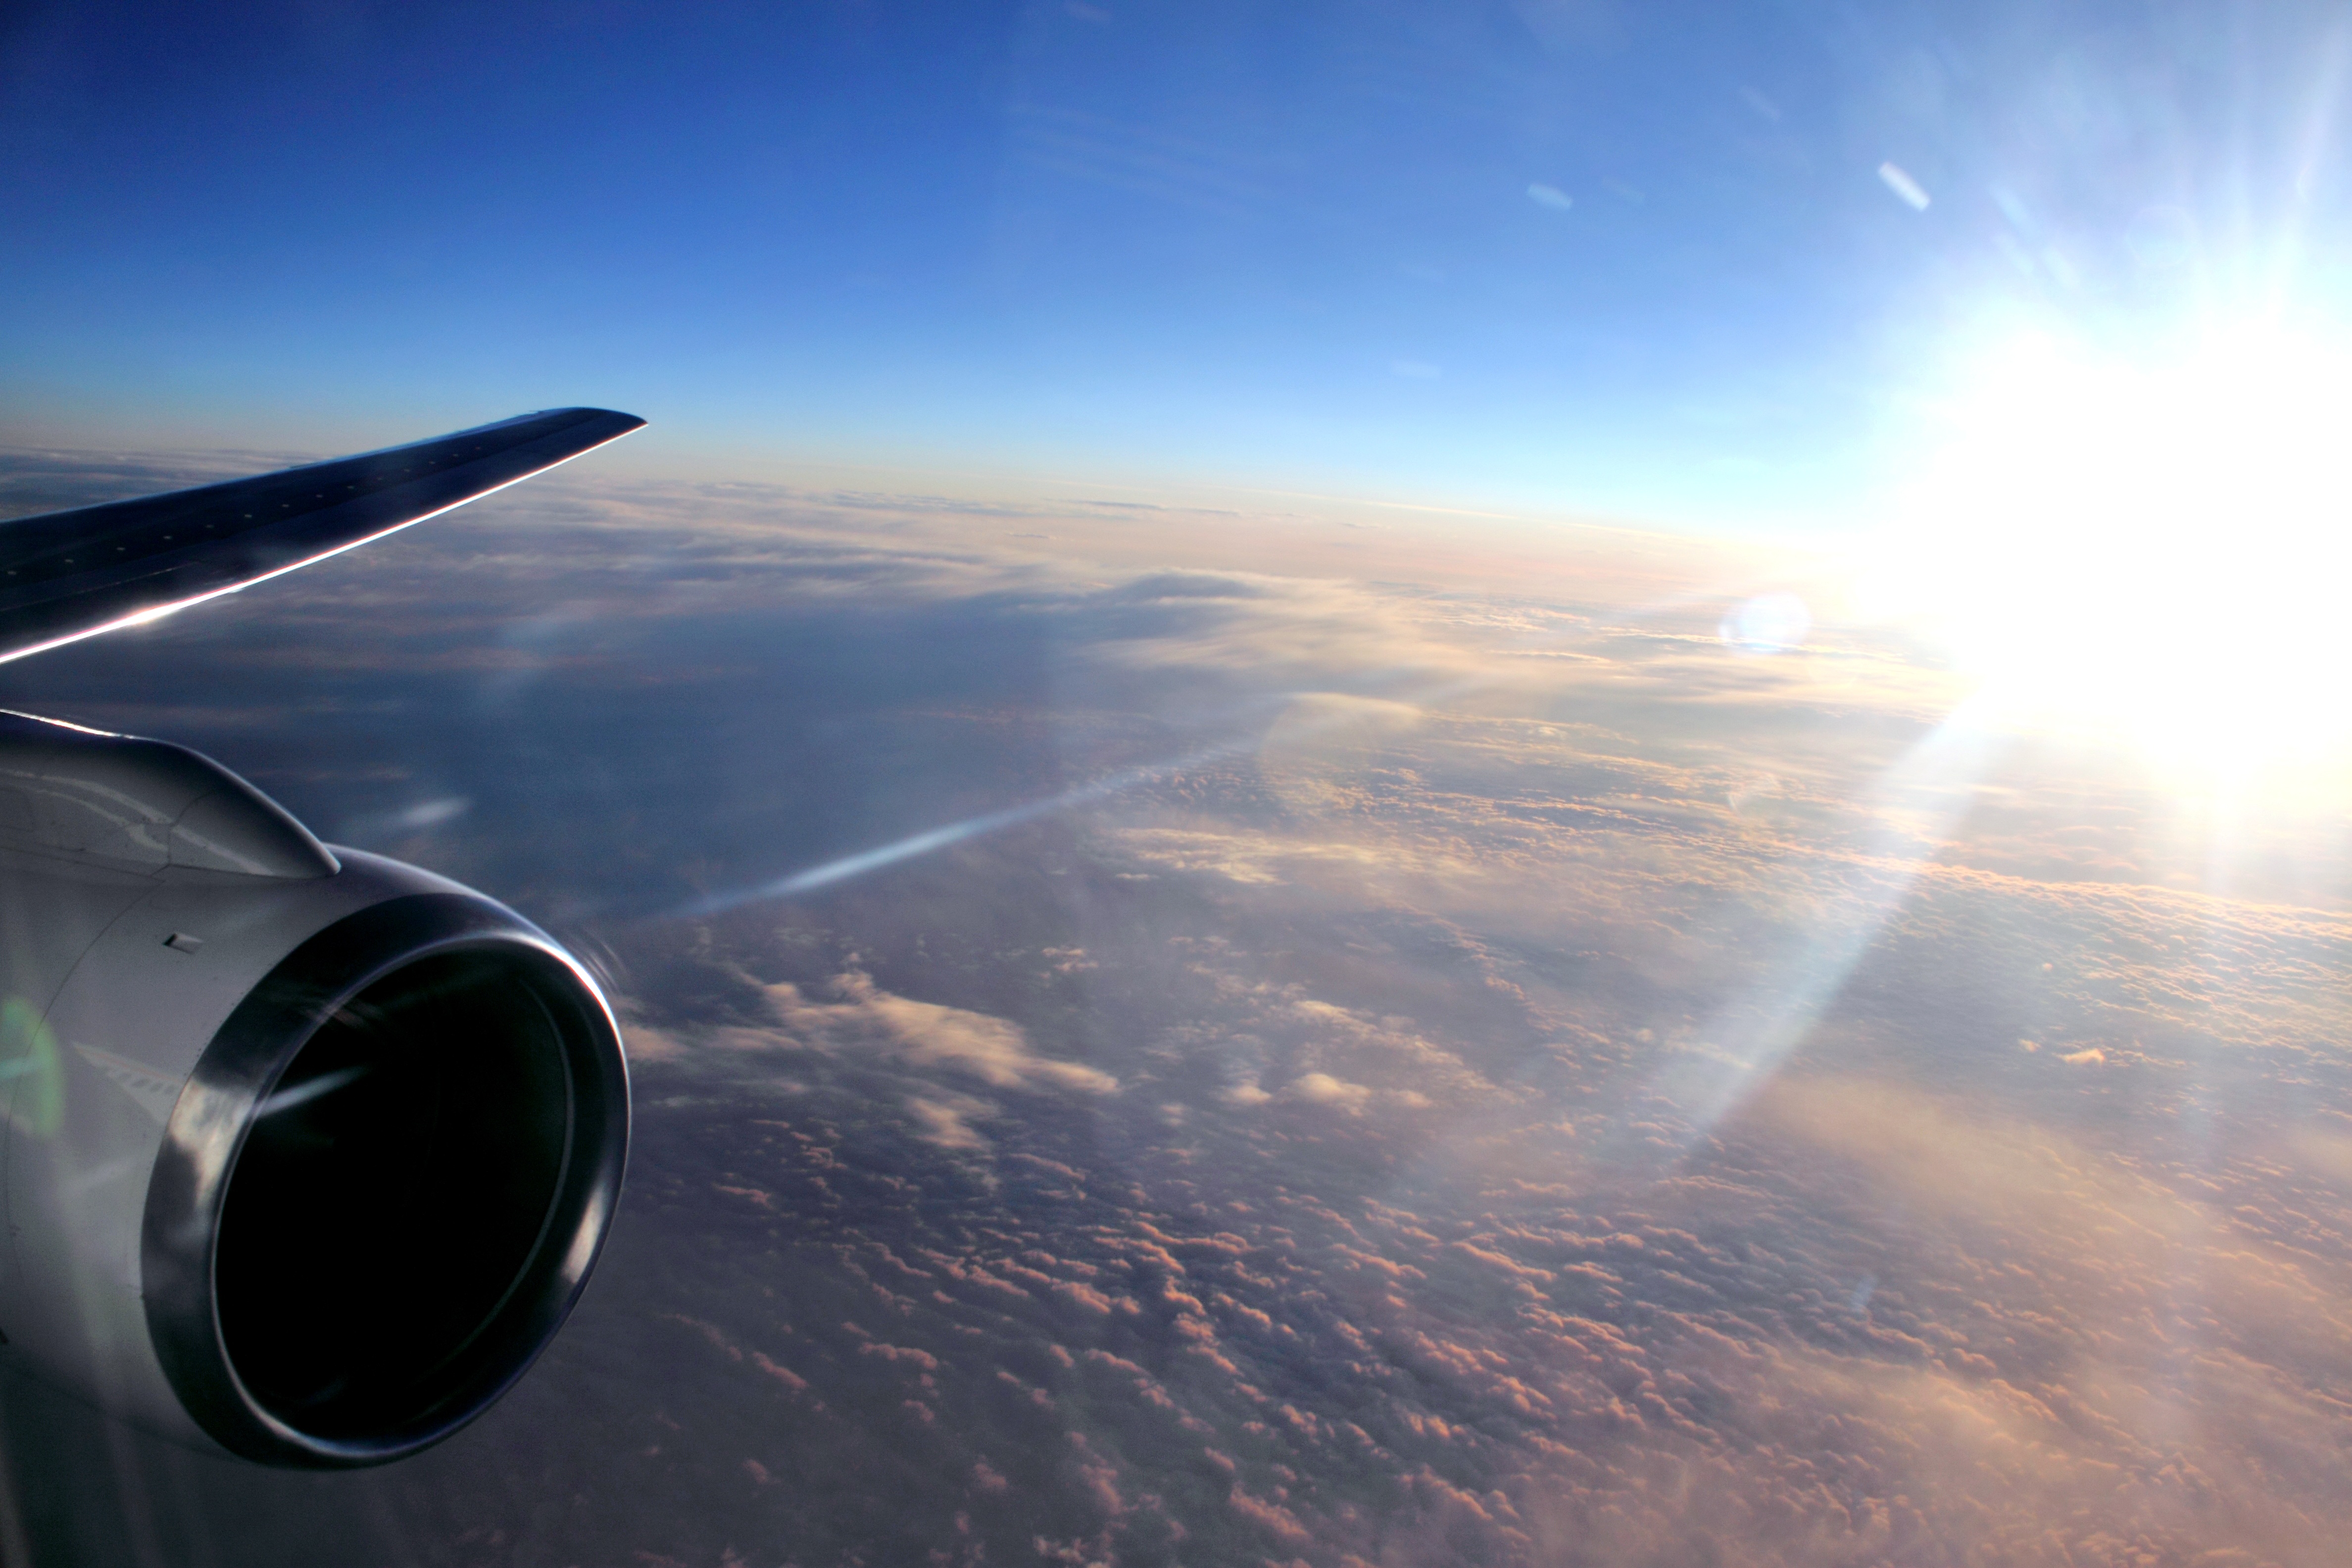
landscape, wing, cloud, sky, atmosphere, airplane, aircraft, vehicle, airline, aviation, flight, turbine, west, engine, propeller, the plane, jet aircraft, military aircraft, air travel, atmosphere of earth